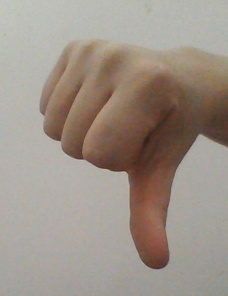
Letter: waw